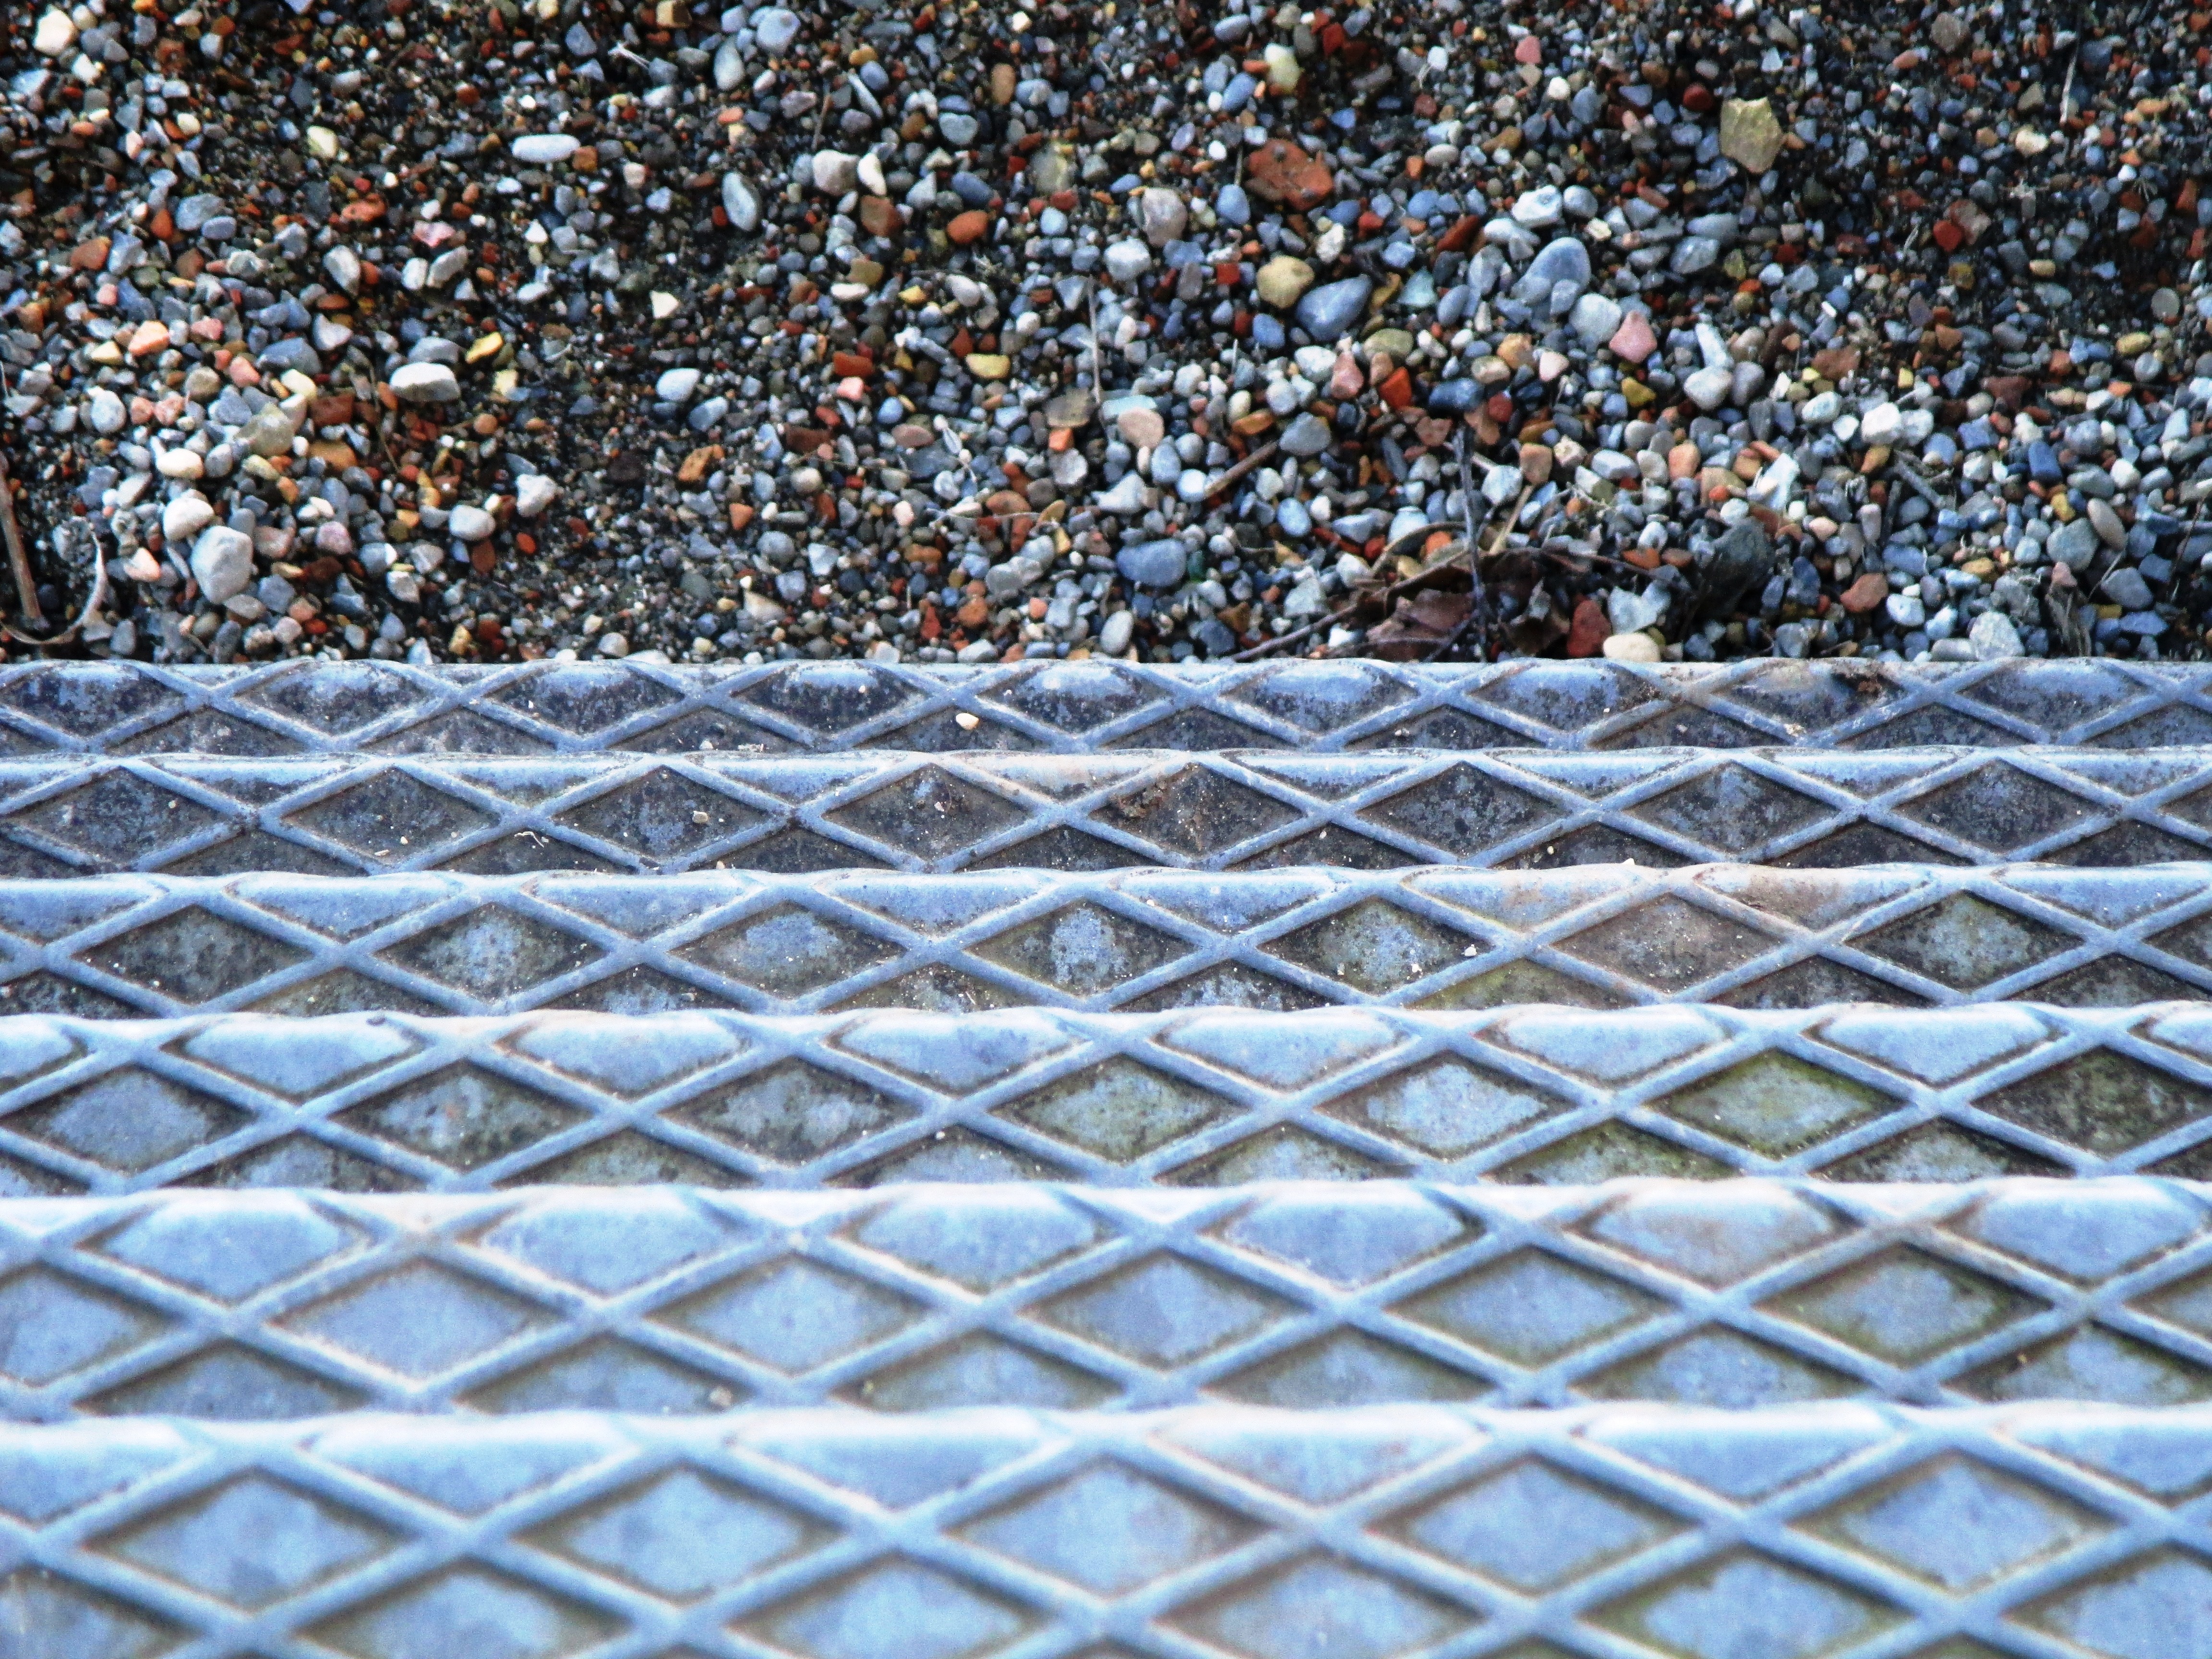
beach, roof, metal, stadium, material, bank, stairs, pebbles, net, head, emergence, gradually, structured, pebble beach, flooring, steinig, road surface, outdoor structure, chain link fencing